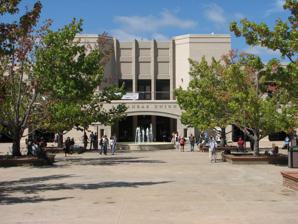
Building: Arkansas Union
Country: United States of America
Year built: 1973
Student union in Arkansas, USA Arkansas Union The University of Arkansas Union Location of the Arkansas Union in the state of Arkansas Show map of Arkansas Arkansas Union (the United States) Show map of the United States Alternative names The Union or Student Union General information Type Student union Location Campus of the University of Arkansas Address 435 N. Garland Avenue Town or city Fayetteville, Arkansas Country USA Coordinates 36°4′6″N 94°10′30″W / 36.06833°N 94.17500°W / 36.06833; -94.17500 Completed 1973 Owner University of Arkansas Website union.uark.edu The Arkansas Union at the University of Arkansas is a Student union central building on the University's campus in Fayetteville, Arkansas . Originally constructed in the early 1970s and opened in 1973, the facility was expanded in 2000 to meet the growing needs of the campus community. Uses Arkansas Union was opened in 1973 to replace the old Student Union . It houses offices and information centers for numerous on- and off-campus organizations, in addition to a student-accessible computer lab and places to eat. The Union is frequented as a meeting place for students, and hosts thousands of meetings, events, and activities annually. References